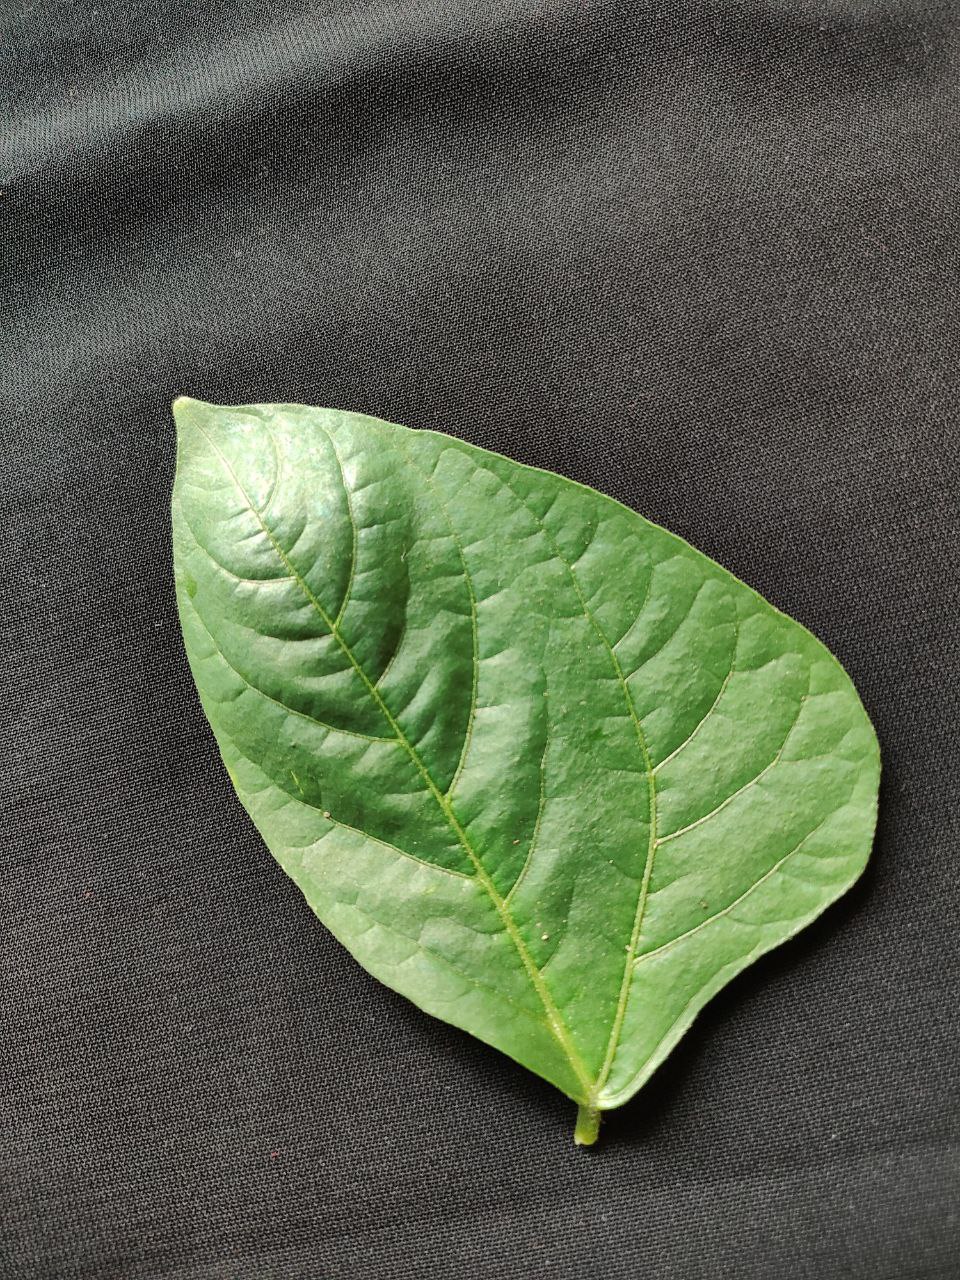
Crop: cowpea
Leaf condition: Fresh Leaf